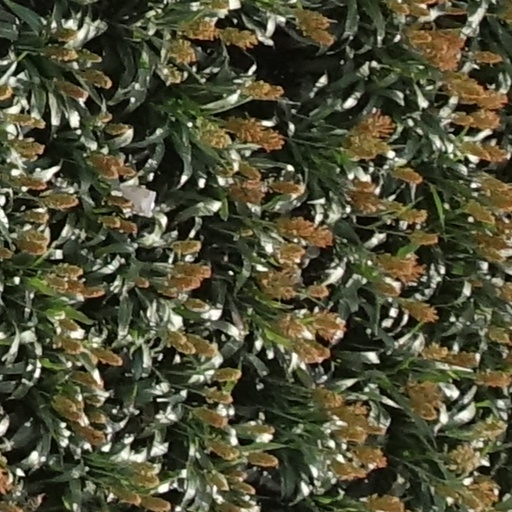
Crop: sorghum